Côtes de Duras

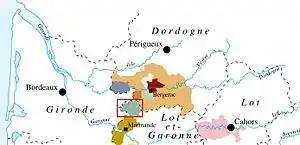
The Côtes de Duras "(highlighted in red box)" is almost equal distance between Bordeaux and Cahors and is just southwest of Bergerac.

The Côtes de Duras oceanic climate is identical to that of the Bordeaux region, except that it experiences slightly more extreme temperatures because of its distance from the ocean. This wine-growing area is situated in the north-west of Lot-et-Garonne where it borders the Gironde and Dordogne departments.